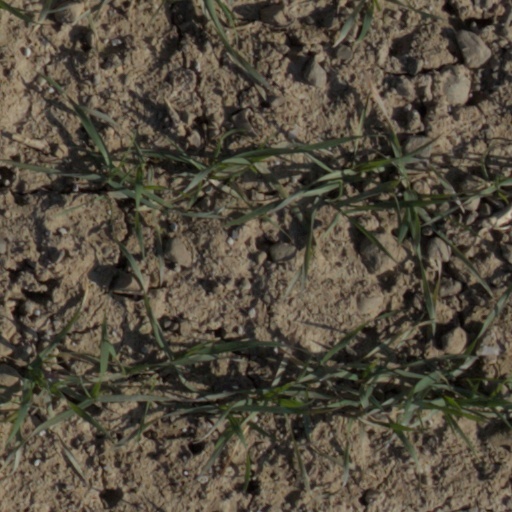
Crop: wheat